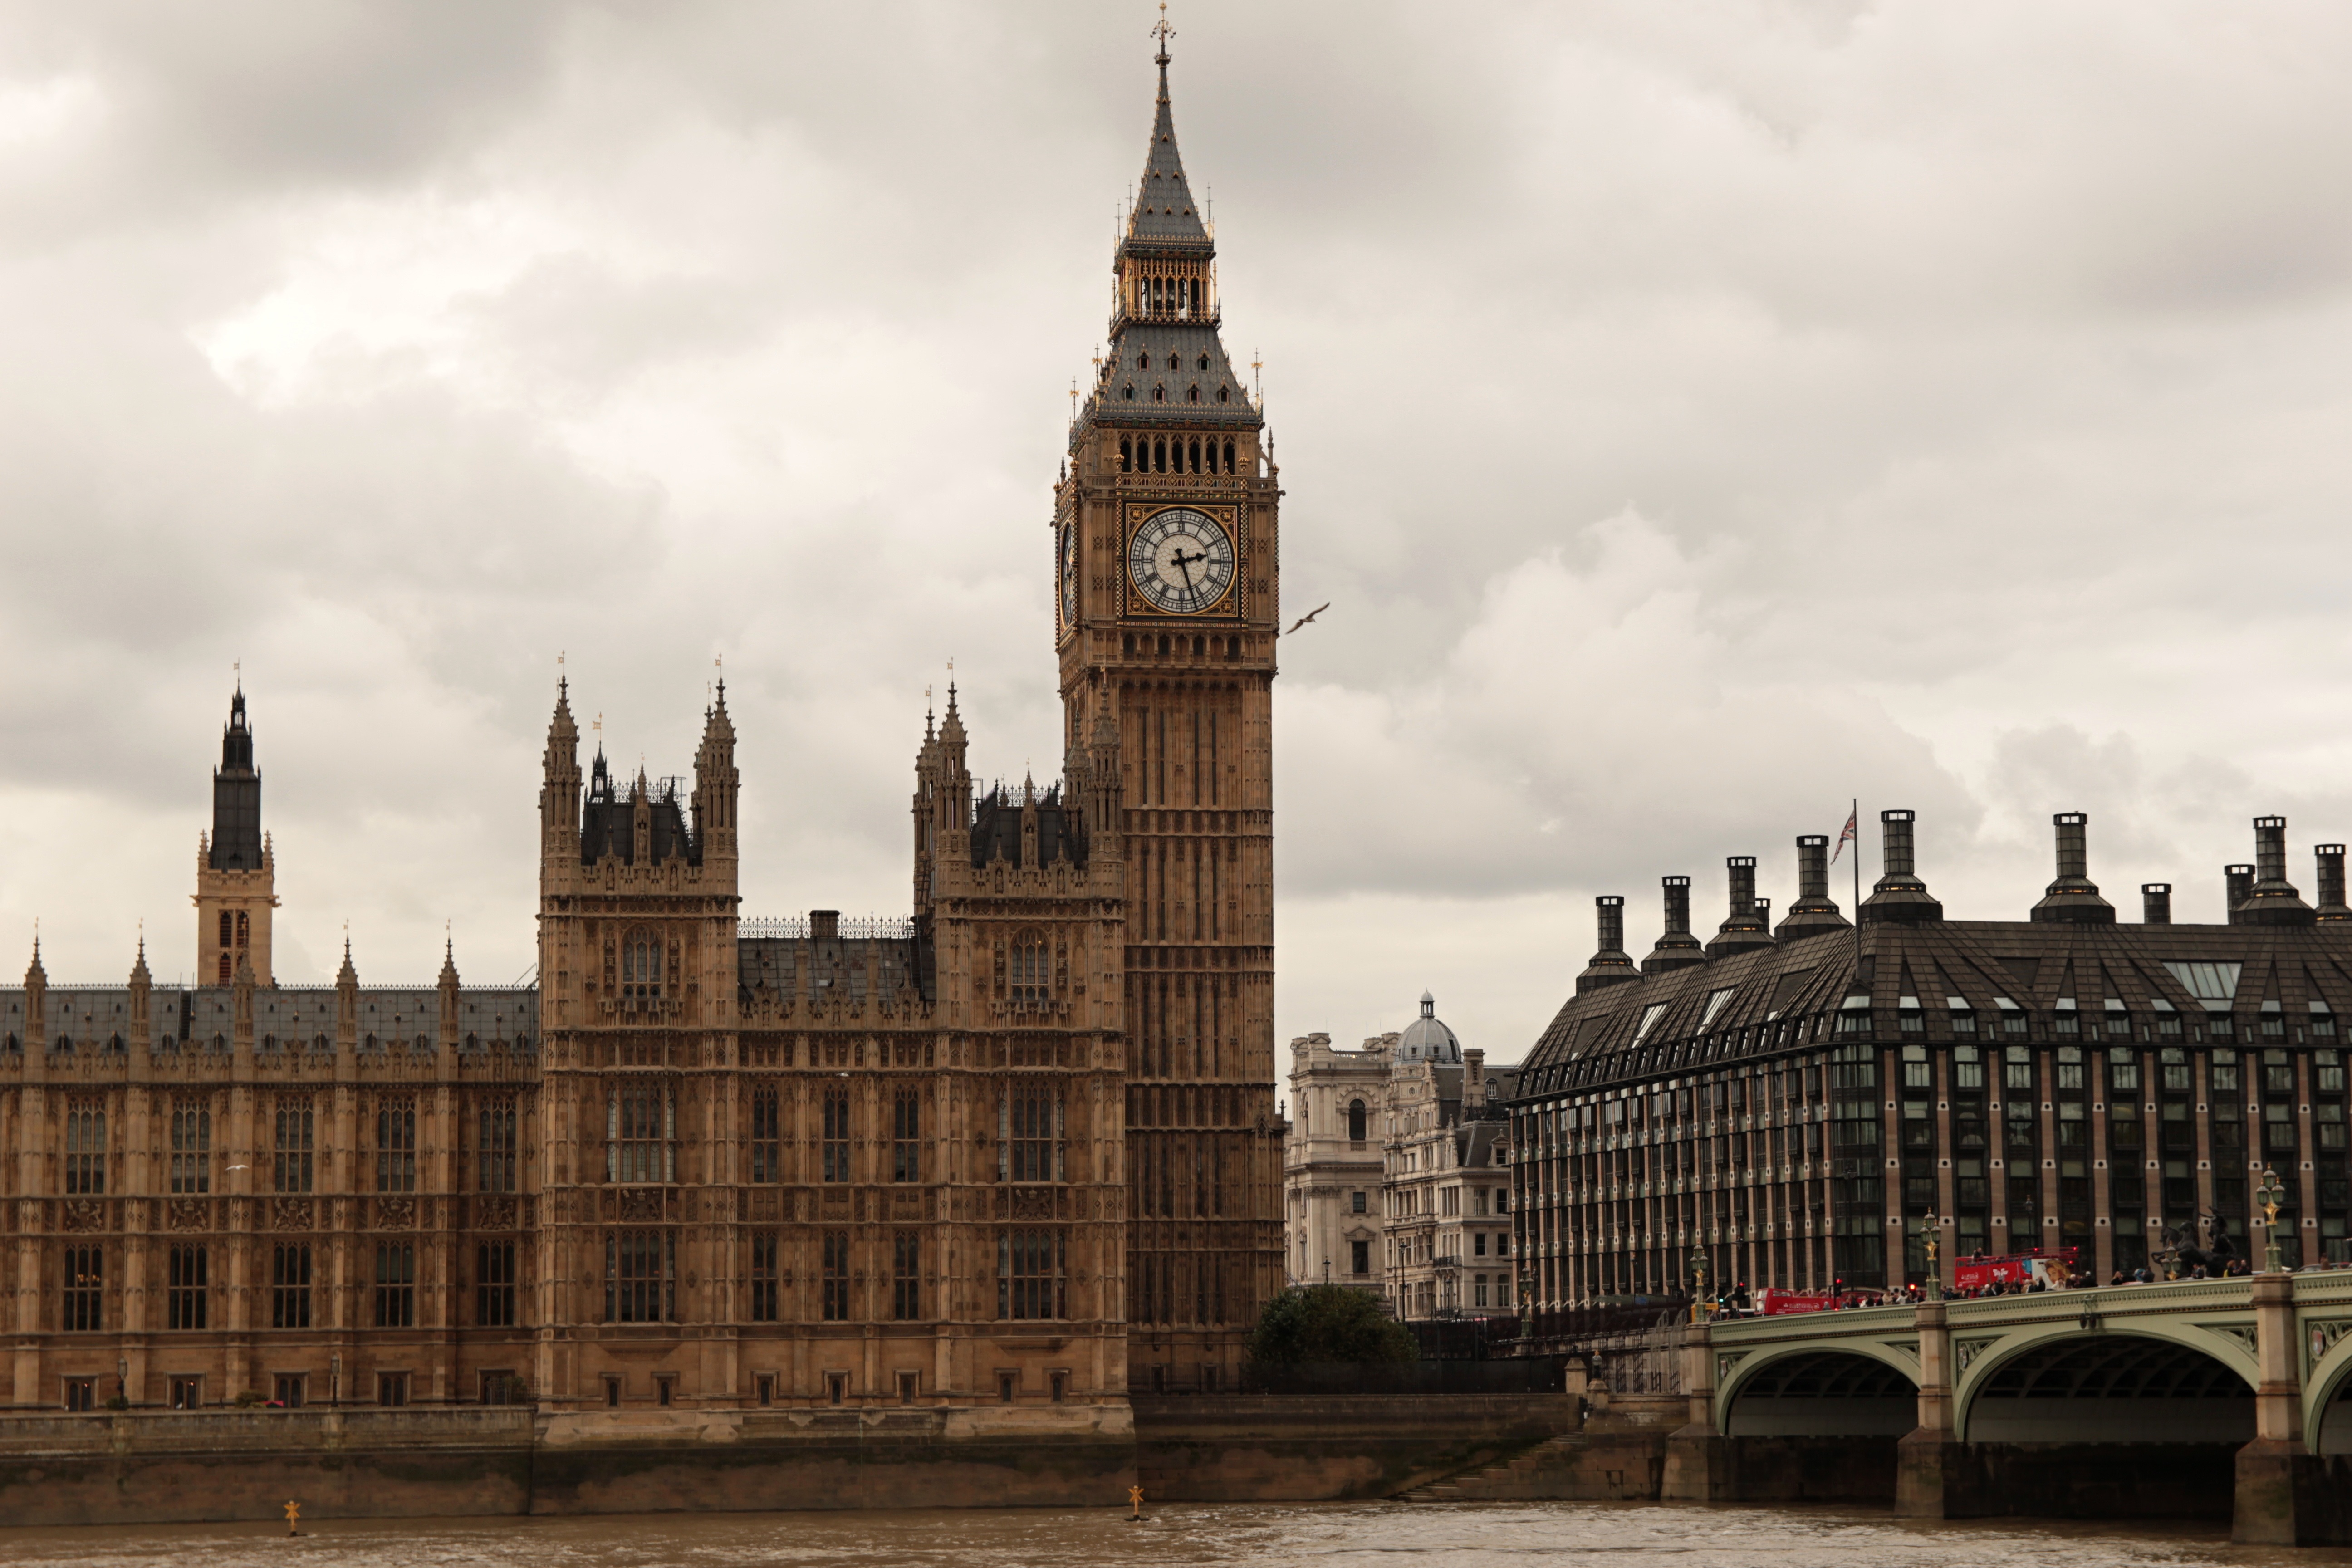
architecture, clock, building, palace, city, monument, photo, cityscape, tower, plaza, canon, landmark, cathedral, trip, old building, place of worship, england, london, clouds, luxury, spire, bigben, church clock, free picture, gothic architecture